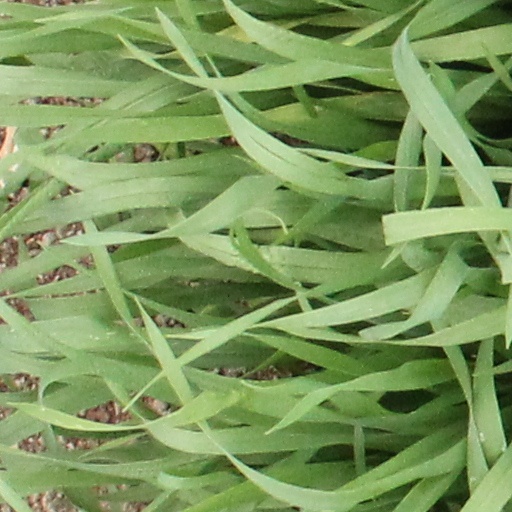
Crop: wheat